Madagascar 3: Europe's Most Wanted

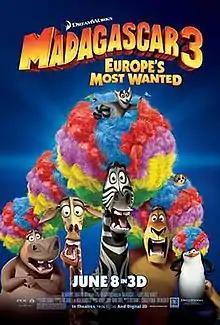
Theatrical release poster

Madagascar 3: Europe's Most Wanted is a 2012 American animated comedy film produced by DreamWorks Animation. The third in the "Madagascar" film series and the first to be released in 3D, it was directed by Eric Darnell, Conrad Vernon and Tom McGrath from a screenplay by Darnell and Noah Baumbach. The film stars Ben Stiller, Chris Rock, David Schwimmer, Jada Pinkett Smith, Sacha Baron Cohen, Cedric the Entertainer, Andy Richter, McGrath, Chris Miller, Christopher Knights, John DiMaggio and Vernon reprising their voice acting roles from the previous installments, alongside new cast members Jessica Chastain, Bryan Cranston, Martin Short and Frances McDormand. In the film, the main characters—a party of animals from the Central Park Zoo whose adventures have already taken them to Madagascar and Africa—attempt to return to New York City and find themselves traveling across Europe with a circus while being pursued by the villainous head of Monaco's animal control service.